Shellac (band)

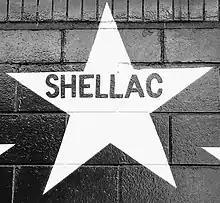
Star honoring Shellac on the outside mural of the Minneapolis nightclub First Avenue

Mid-set in many live performances, Shellac took the time for one or more "question and answer" sessions, where members of the band responded in an off-the-cuff and, at times, jocular manner to questions shouted out by fans and hecklers alike. The band made an early decision to not play at festivals, and this position was articulated to All Tomorrow's Parties (ATP) festival organizer Barry Hogan during the preparation stage of the inaugural ATP event. However, Scottish band Mogwai, curating the festival, convinced Albini to perform: "[ATP] completely changed the festival game. Now the whole world has to operate under the knowledge that there are these cool, curated festivals where everyone is treated well and the experience is a generally pleasant one." In 2002, the band curated the All Tomorrow's Parties festival in Camber Sands, England. Knowing that most of the audience had come specifically to see Shellac, the band went on first every morning as an incentive for the festival-goers to be up in time to see the other acts. A CD of tracks from the bands performing at the festival was released on ATP Records.